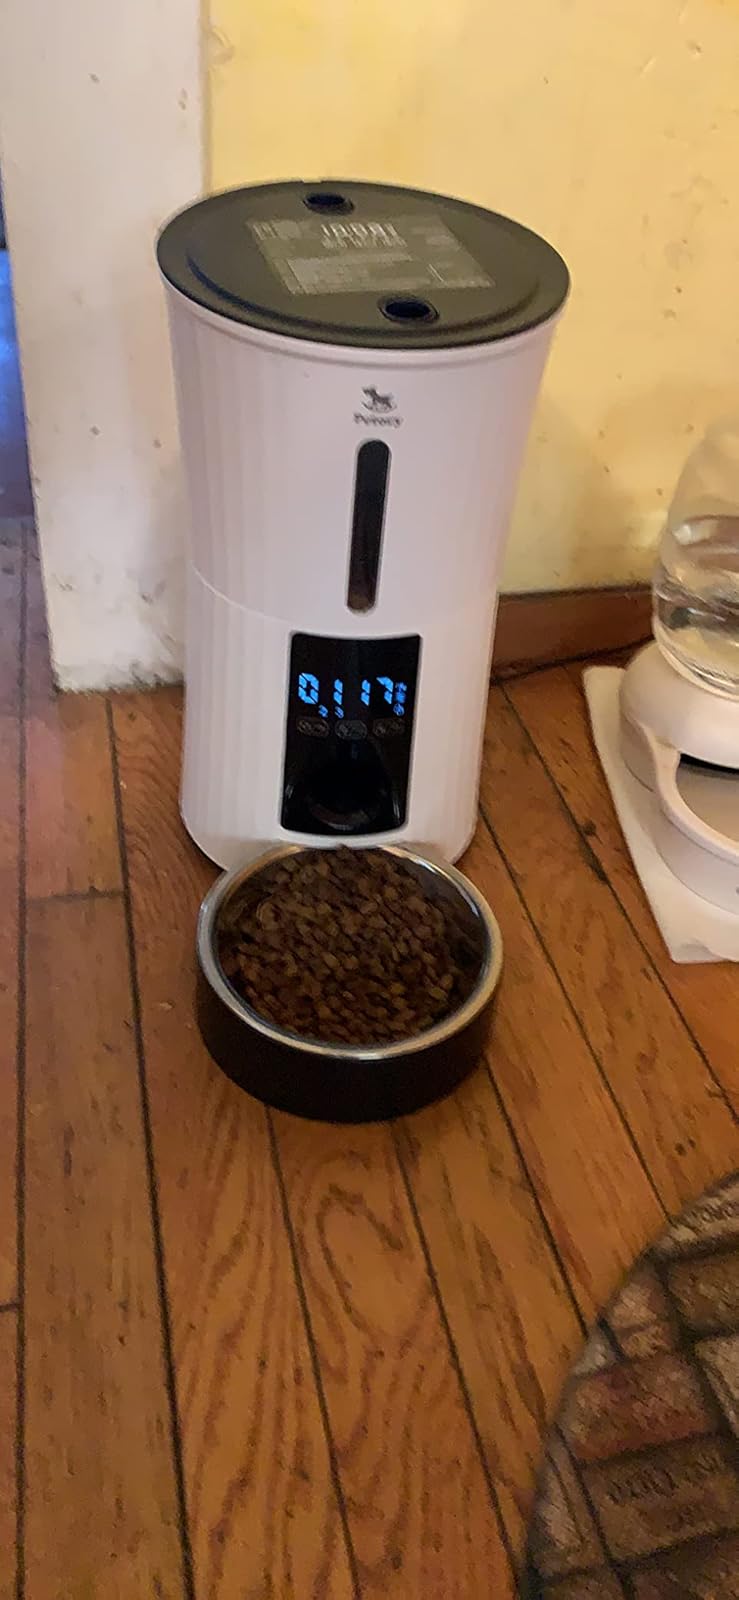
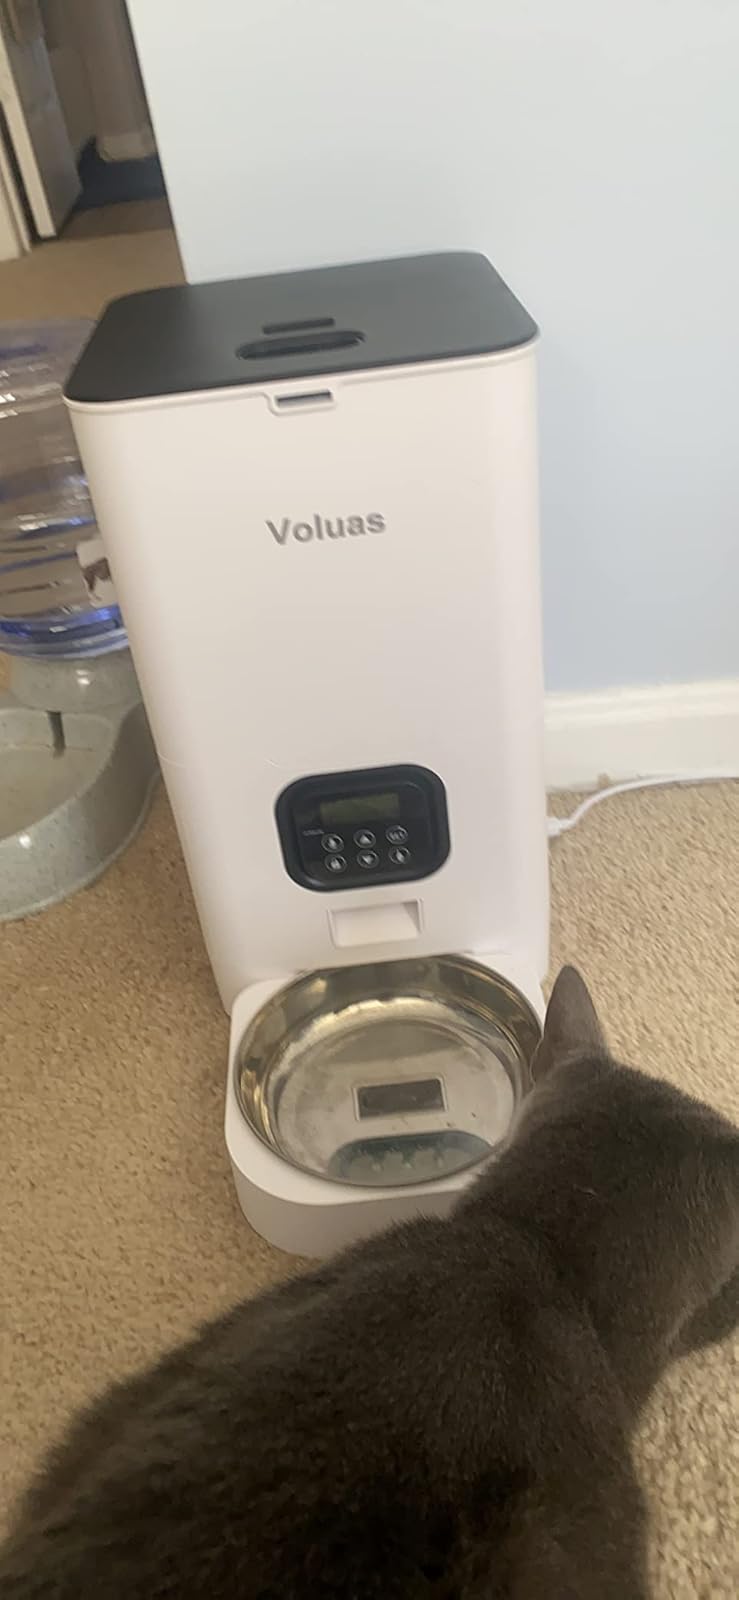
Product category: items_feeder
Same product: no